Answer in natural language. Considering the relative positions, where is lshaped dark countertop (highlighted by a red box) with respect to black tv (highlighted by a green box)? Choose between the following options: right or left
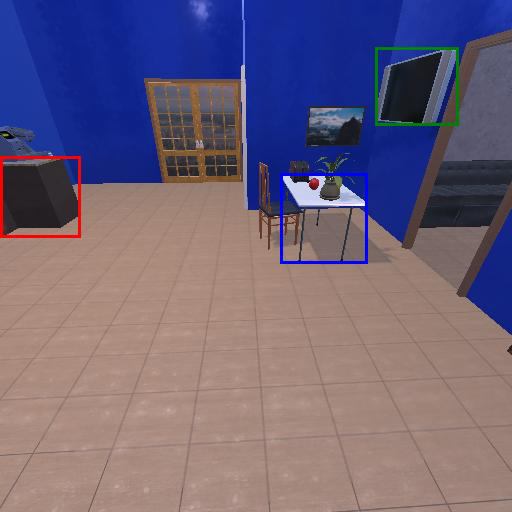
<answer>left</answer>